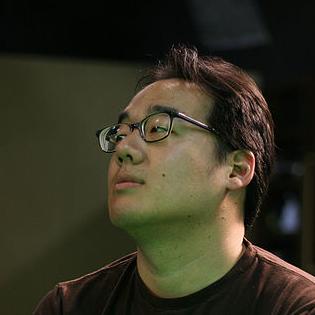
Age: 34